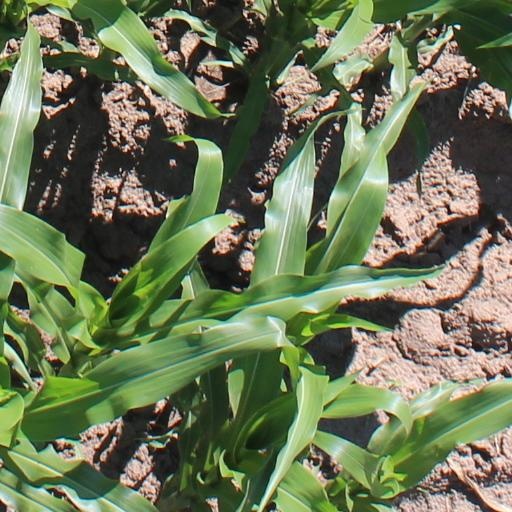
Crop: maize; corn